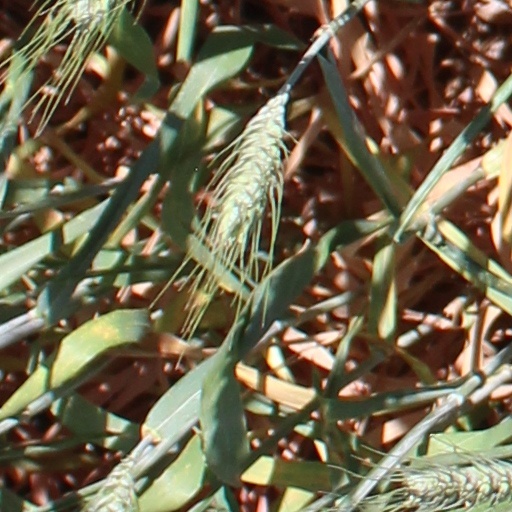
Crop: wheat